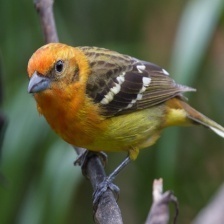
Species: FLAME TANAGER
Scientific name: PIRANGA BIDENTATA